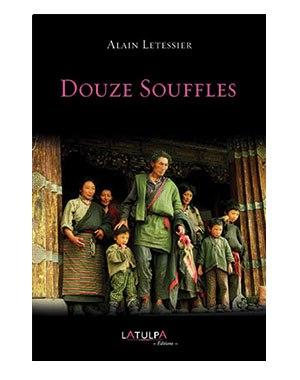
Dans son autobiographie, Douze Souffles il mentionne ces 30 années passées en Asie, pendant lequel il fera des rencontres décisives (notamment le Sherpa et alpiniste Tensing Norgay) qui l’ouvriront à de nouvelles perspectives.
Alain Letessier, né le 23 mars 1952 à Asnières, est un designer, écrivain et éditeur français. Résidant à Bangkok puis à Hong Kong, il a parcouru l’Asie du Tibet au Cambodge de l’île de Nias au lac Toba Batak à Sumatra. Après de plus de trente années passées entre l’Asie, les États-Unis et l’Europe, il se consacre depuis 2012- au travers de l'association LATULPA, une association à but non lucratif - à un projet d’ampleur : yOmOtic, une maison autonome en énergie, en eau et en nourriture, qui sera commercialisée à la fin de l’année 2020.